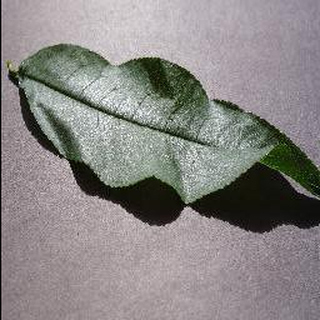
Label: healthy_peach